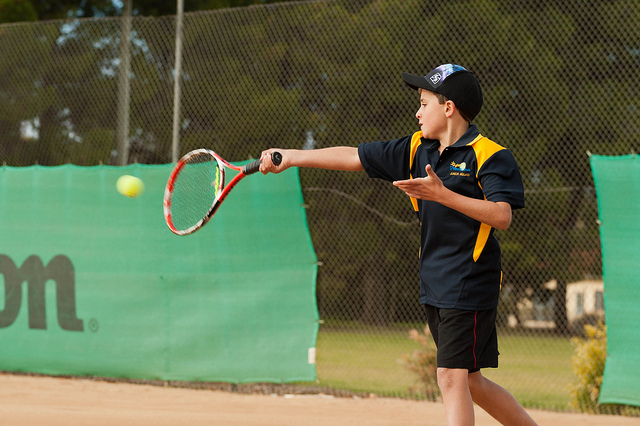
user: Given an image and a question. Answer the question in a short answer. Question: What type of tennis shot is this? Short Answer:
assistant: backhand